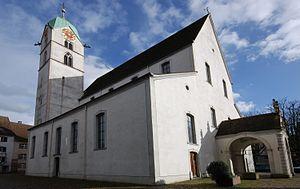
Cette liste présente les biens culturels d'importance nationale dans le canton d'Argovie. Cette liste correspond à l'édition 2009 de l'Inventaire Suisse des biens culturels d'importance nationale pour le canton d'Argovie. Il est trié par commune et inclus : 175 bâtiments séparés, 11 collections et 56 sites archéologiques.